Bahaeddin Şakir

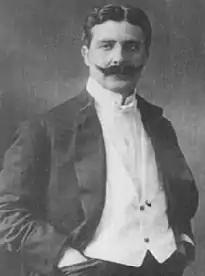
Portrait

With the Ottoman Empire's surrender, Şakir fled to Berlin via Sevastopol on a German torpedo boat with Enver Pasha, Jamal Pasha, Talat Pasha and four other high ranking Unionists. In absentia he was tried by the court nicknamed the "Nemrut Mustafa Divan" and was sentenced to death for waging war and massacring Armenians. From Berlin, Şakir, Cemal and Enver traveled to Moscow to get Bolshevik assistance for the Turks in their war for independence.